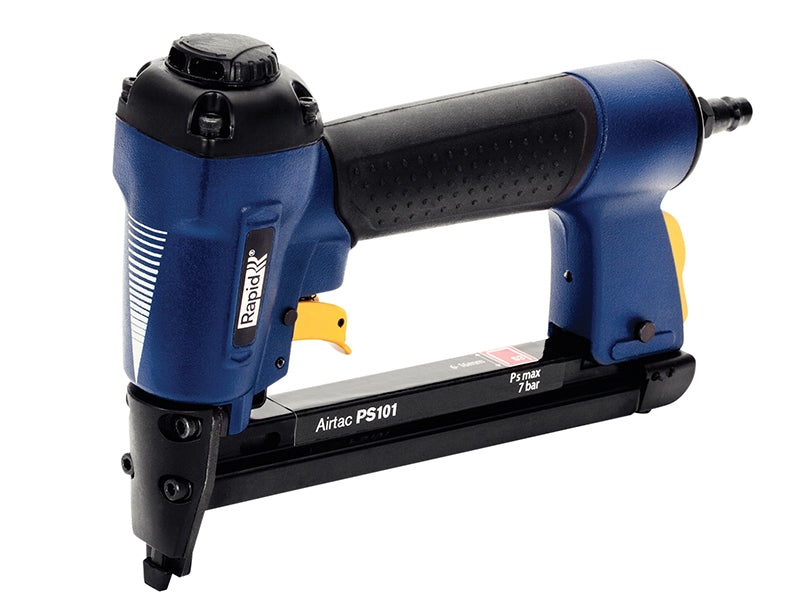
Airtac PS101 Pneumatic Stapler
The Rapid Airtac PS101 Pneumatic Stapler is one of the handy range of pneumatic staplers, small and lightweight and ideal for DIY. Easy to use, applications include textiles, leather, light joinery, tapestry, labelling and upholstery. It fires Rapid No. 53 fine wire staples which are barely visible and have minimal effect on fibres. It has a long nose for precise work with a no-mar pad to protect surfaces and a flat front for easy access in difficult areas. The 360° adjustable air-system ensures you never get exhaust-air in your face. The quick load magazine system ensures you can reload consumables quickly and easily when needed. It is a lightweight, long lasting die cast aluminium stapler with a grip-friendly handle for best comfort. It comes in a hard plastic case including oil pot, hex wrenches, safety glasses and a box of 300 No. 53 staples with a 10mm leg length. Compatible with Rapid No. 53 Staples 6-16mm. There is no limitation in fire rate and all are covered by a 2 year guarantee. Trigger Type: Contact Actuation Trigger. Operating Pressure: 5-7 Bar. Air Consumption: 0.26 – 0.29 Litre. Fires: Rapid No. 53 Staples 6-16mm. Fastener Capacity: 190 staples. Nose Length: 22mm. Nailing Distance: To Wall: 14mm.
Brand: Rapid
Category: Hardware > Tools > Nailers & Staplers > Heavy Duty Staplers